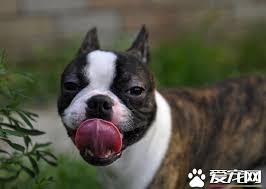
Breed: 230-n000084-Boston_bull